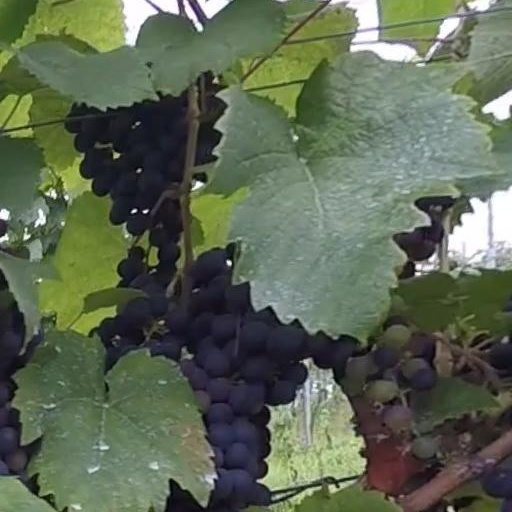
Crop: grape